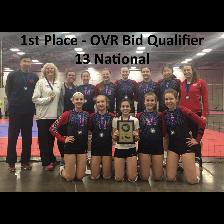
Label: Human